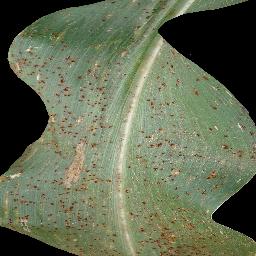
Label: Corn_(Maize)___Common_Rust